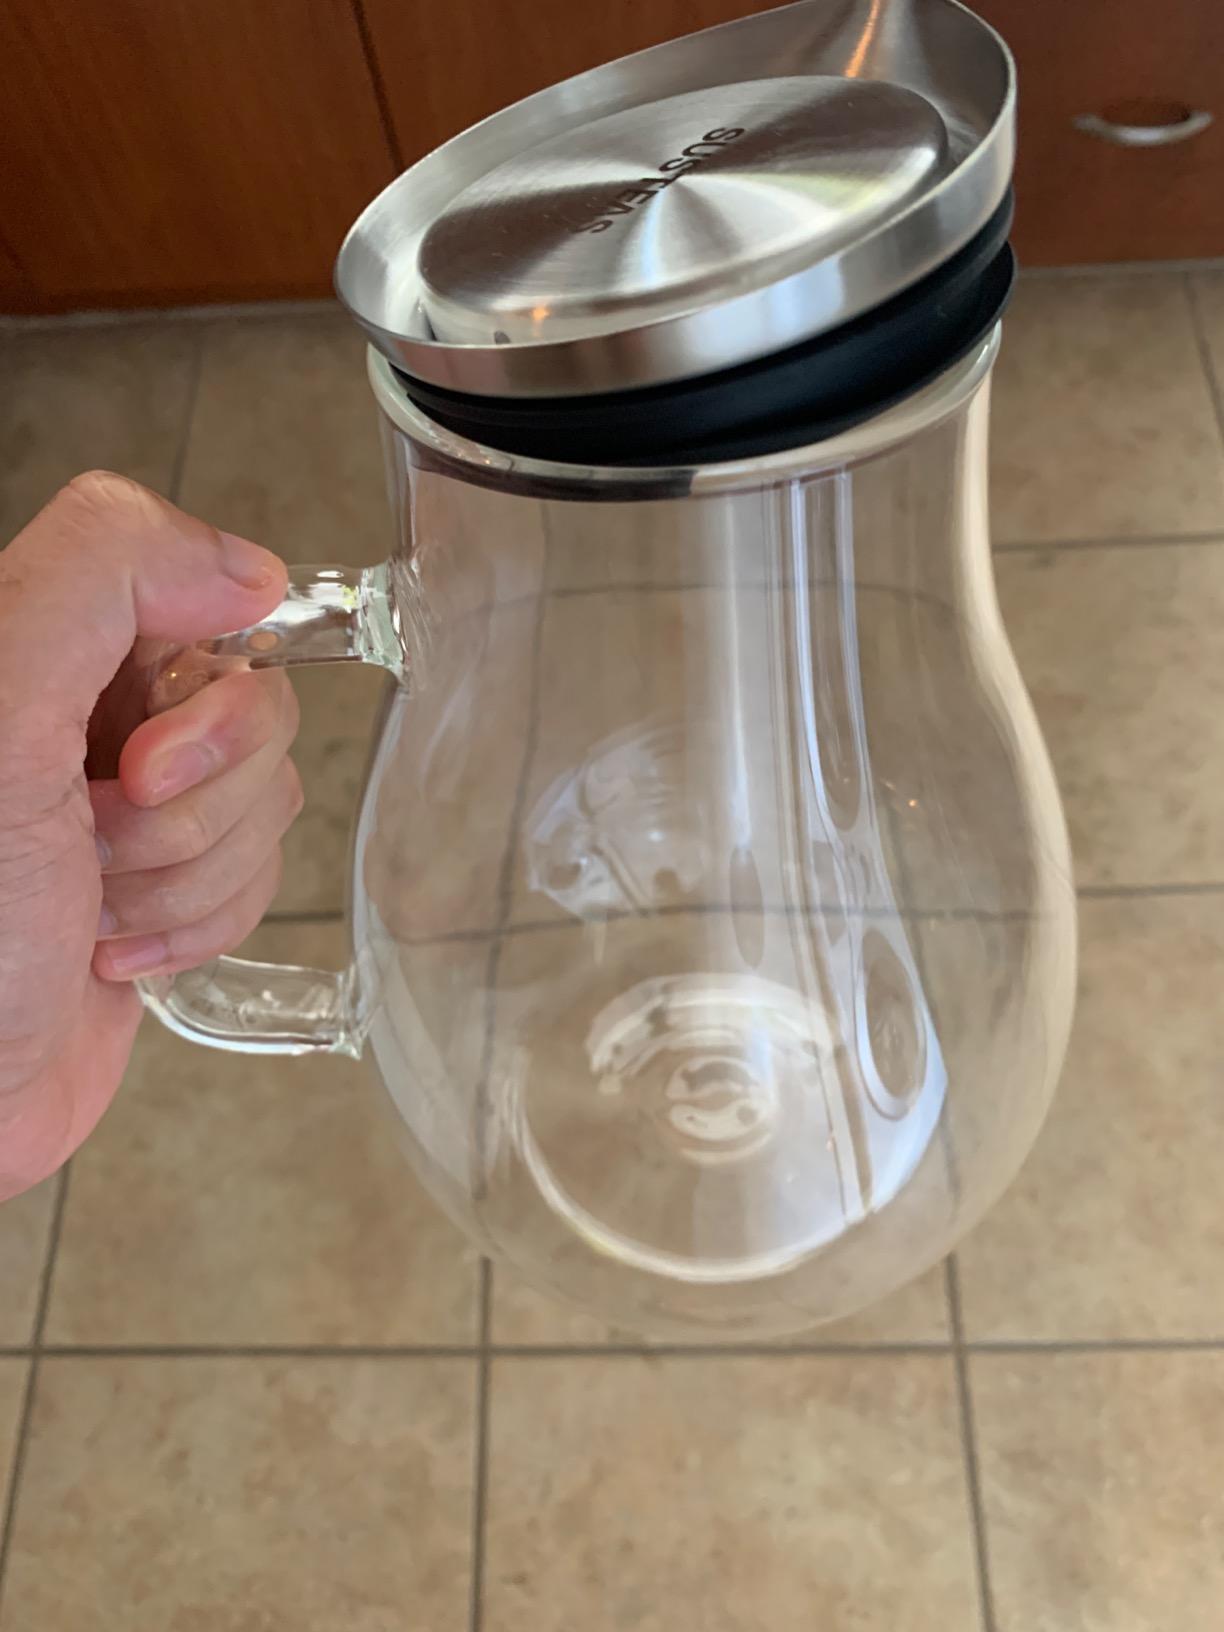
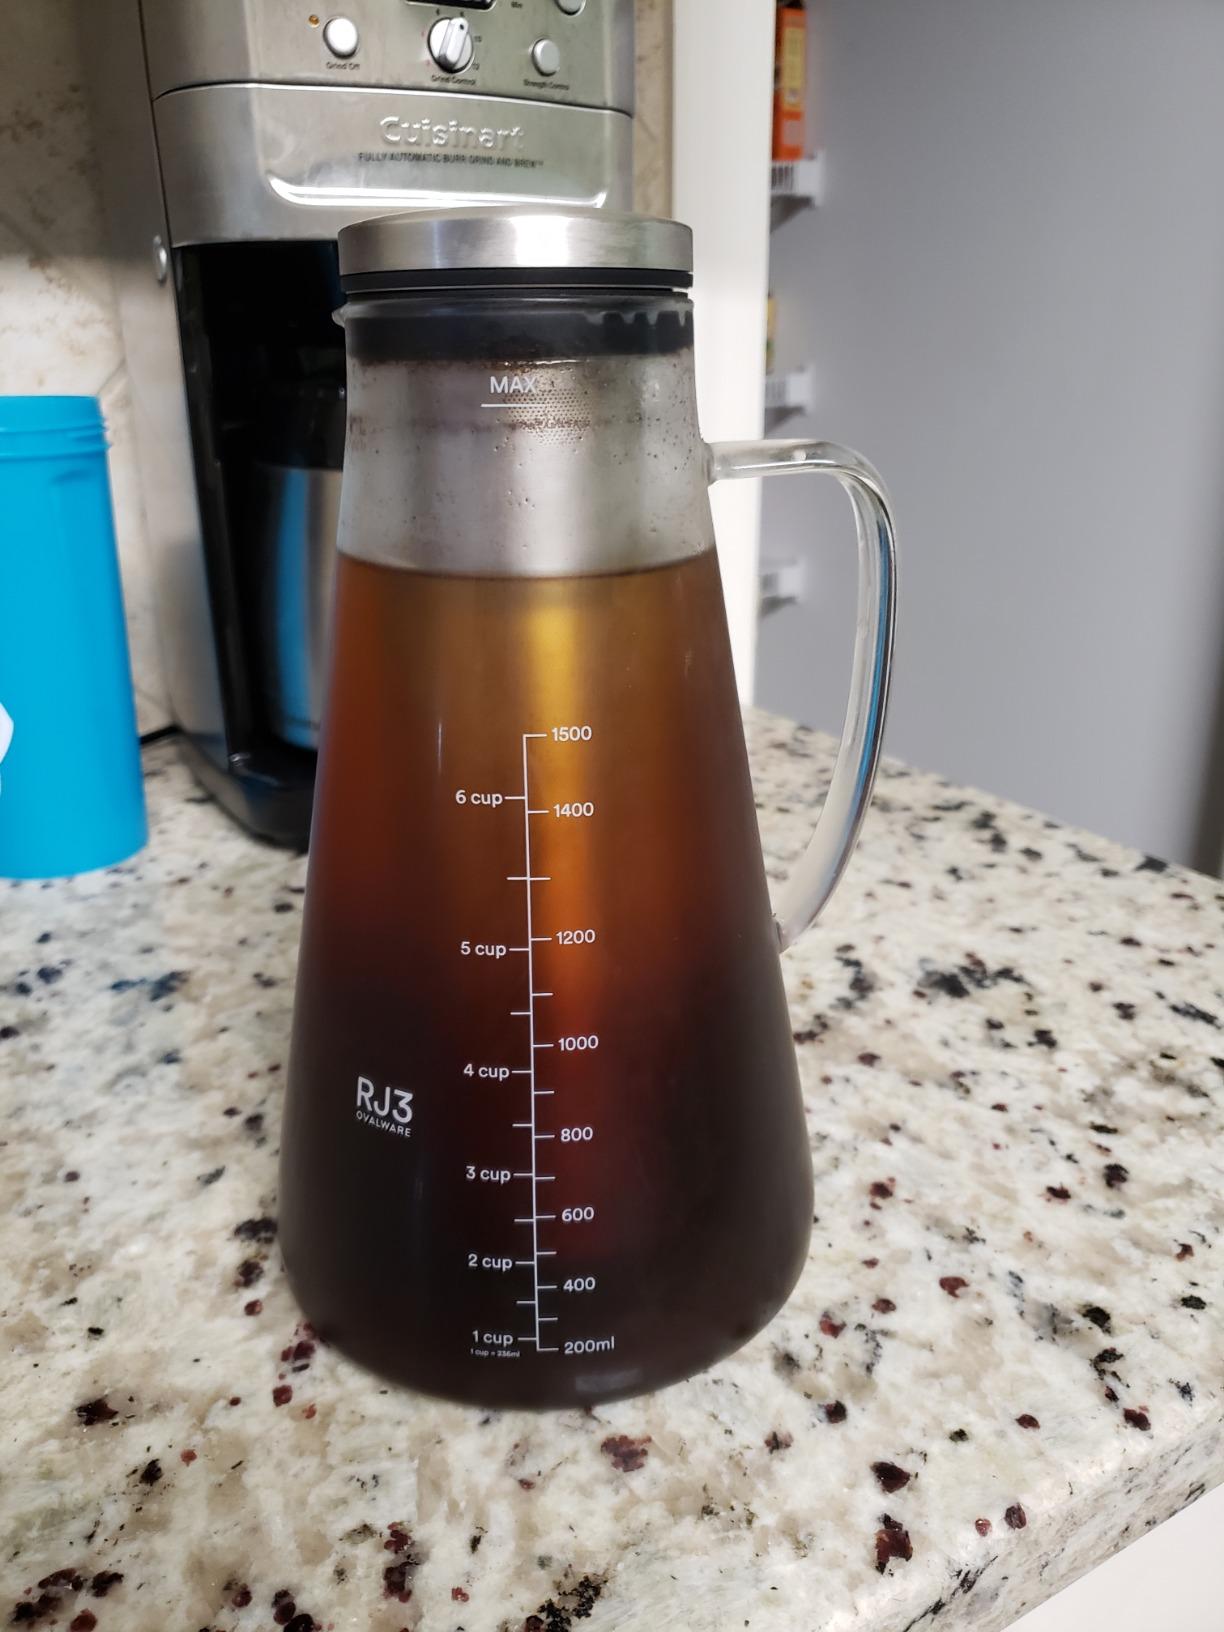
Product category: items_tea
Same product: no